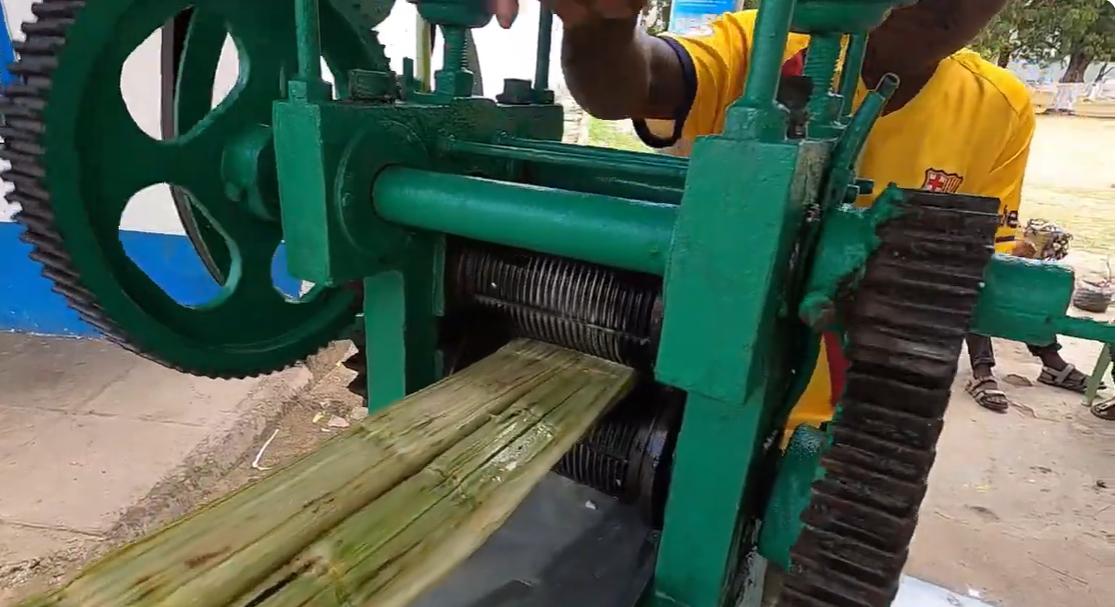
Mashine ya kupasua mti na kuifanya laini, imepakwa rangi ya kijani. Ina tairi yenye rangi ya kijani na nyeusi. Mtu aliyevalia shati ya rangi ya manjano, anaitumia mashine ile.